Nuvvante Naakishtam

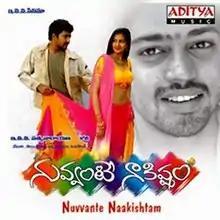
Poster

Nuvvante Naakishtam is a 2005 Indian Telugu-language romance film written, produced and directed by E. V. V. Satyanarayana. The film stars Aryan Rajesh, Allari Naresh, Anu Mehta, Rama Prabha, and Suman.